Margat

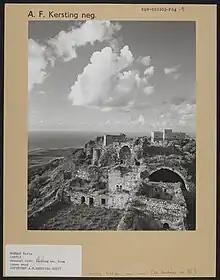
The North West view from the castle. Photograph by Anthony F. Kersting.

Marqat, known as "Marqab" by the Muslims, became a district of the Mamluk province of Tripoli with maintenance of the area financed by the sultan. Intrepid traveller Ibn Battuta visited the fortress and noted that a suburb was built outside of it for foreigners, who were not allowed entry into the fortress. The district governor based at the Marqab fortress held the military rank of "Emir of 20 Mamluks." He was charged with defending the coast, particularly from threats from the island of Cyprus, and maintaining the guard towers and observation posts. During the Burji Mamluk period, Margat was well known in the region for containing an imperial prison with many high-profile inmates. The 15th-century Muslim historian Khalil al-Zahiri noted that Marqab fortress was among the most important sites of Tripoli province. Marqab was "clearly impregnable and controls a territory containing numerous villages."